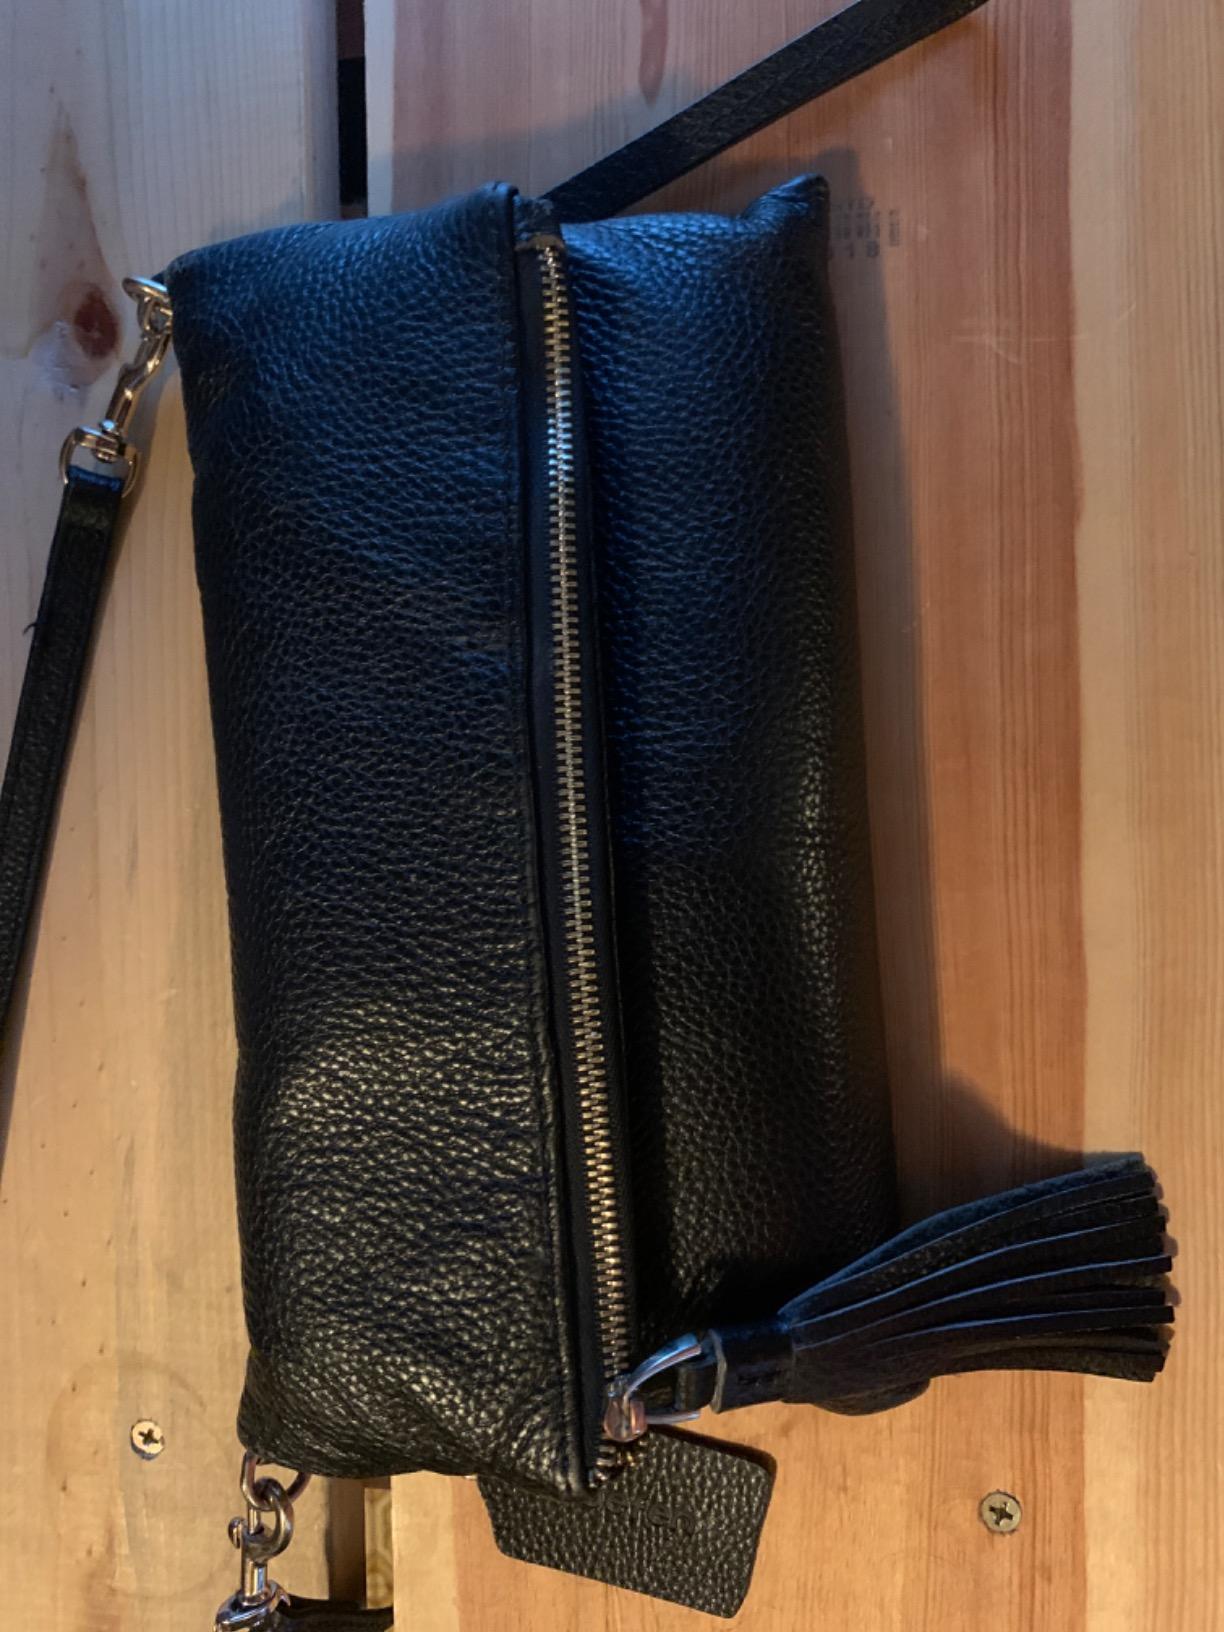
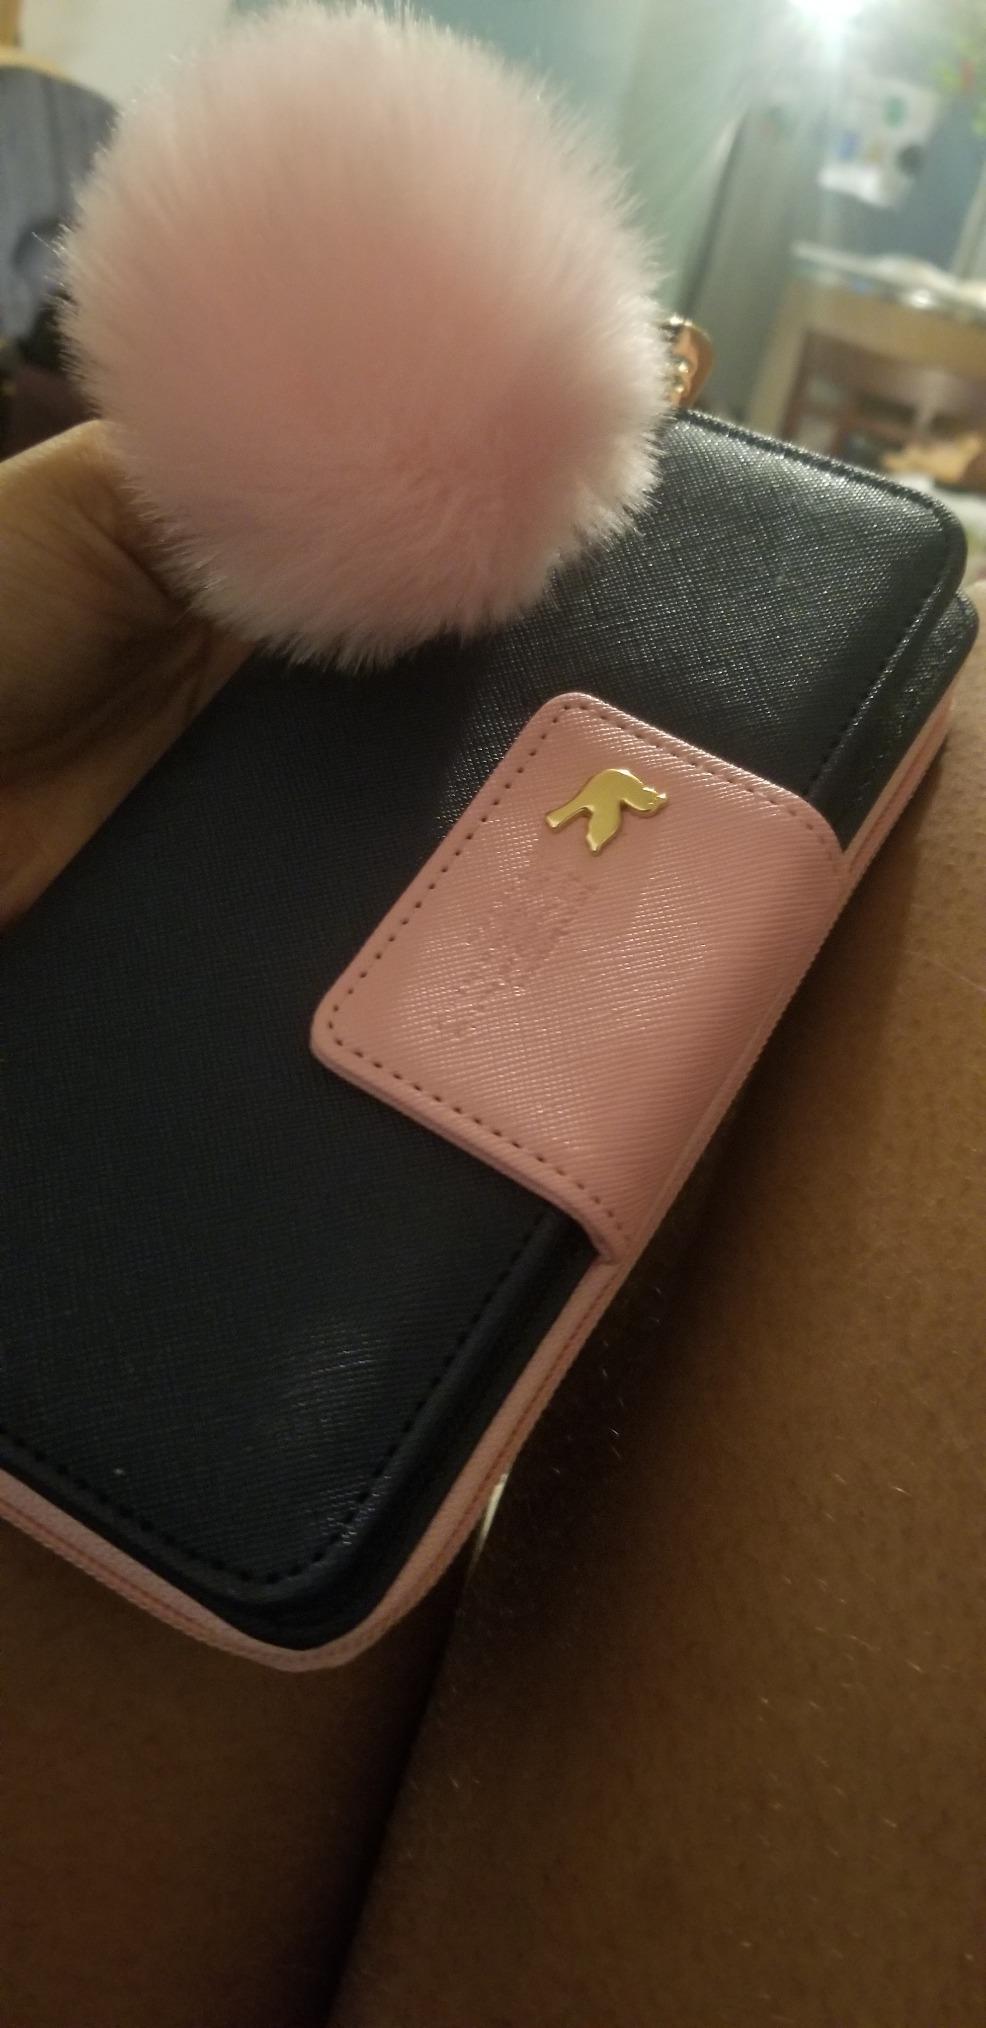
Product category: accessories_handbag
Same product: no